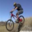
Label: bicycle